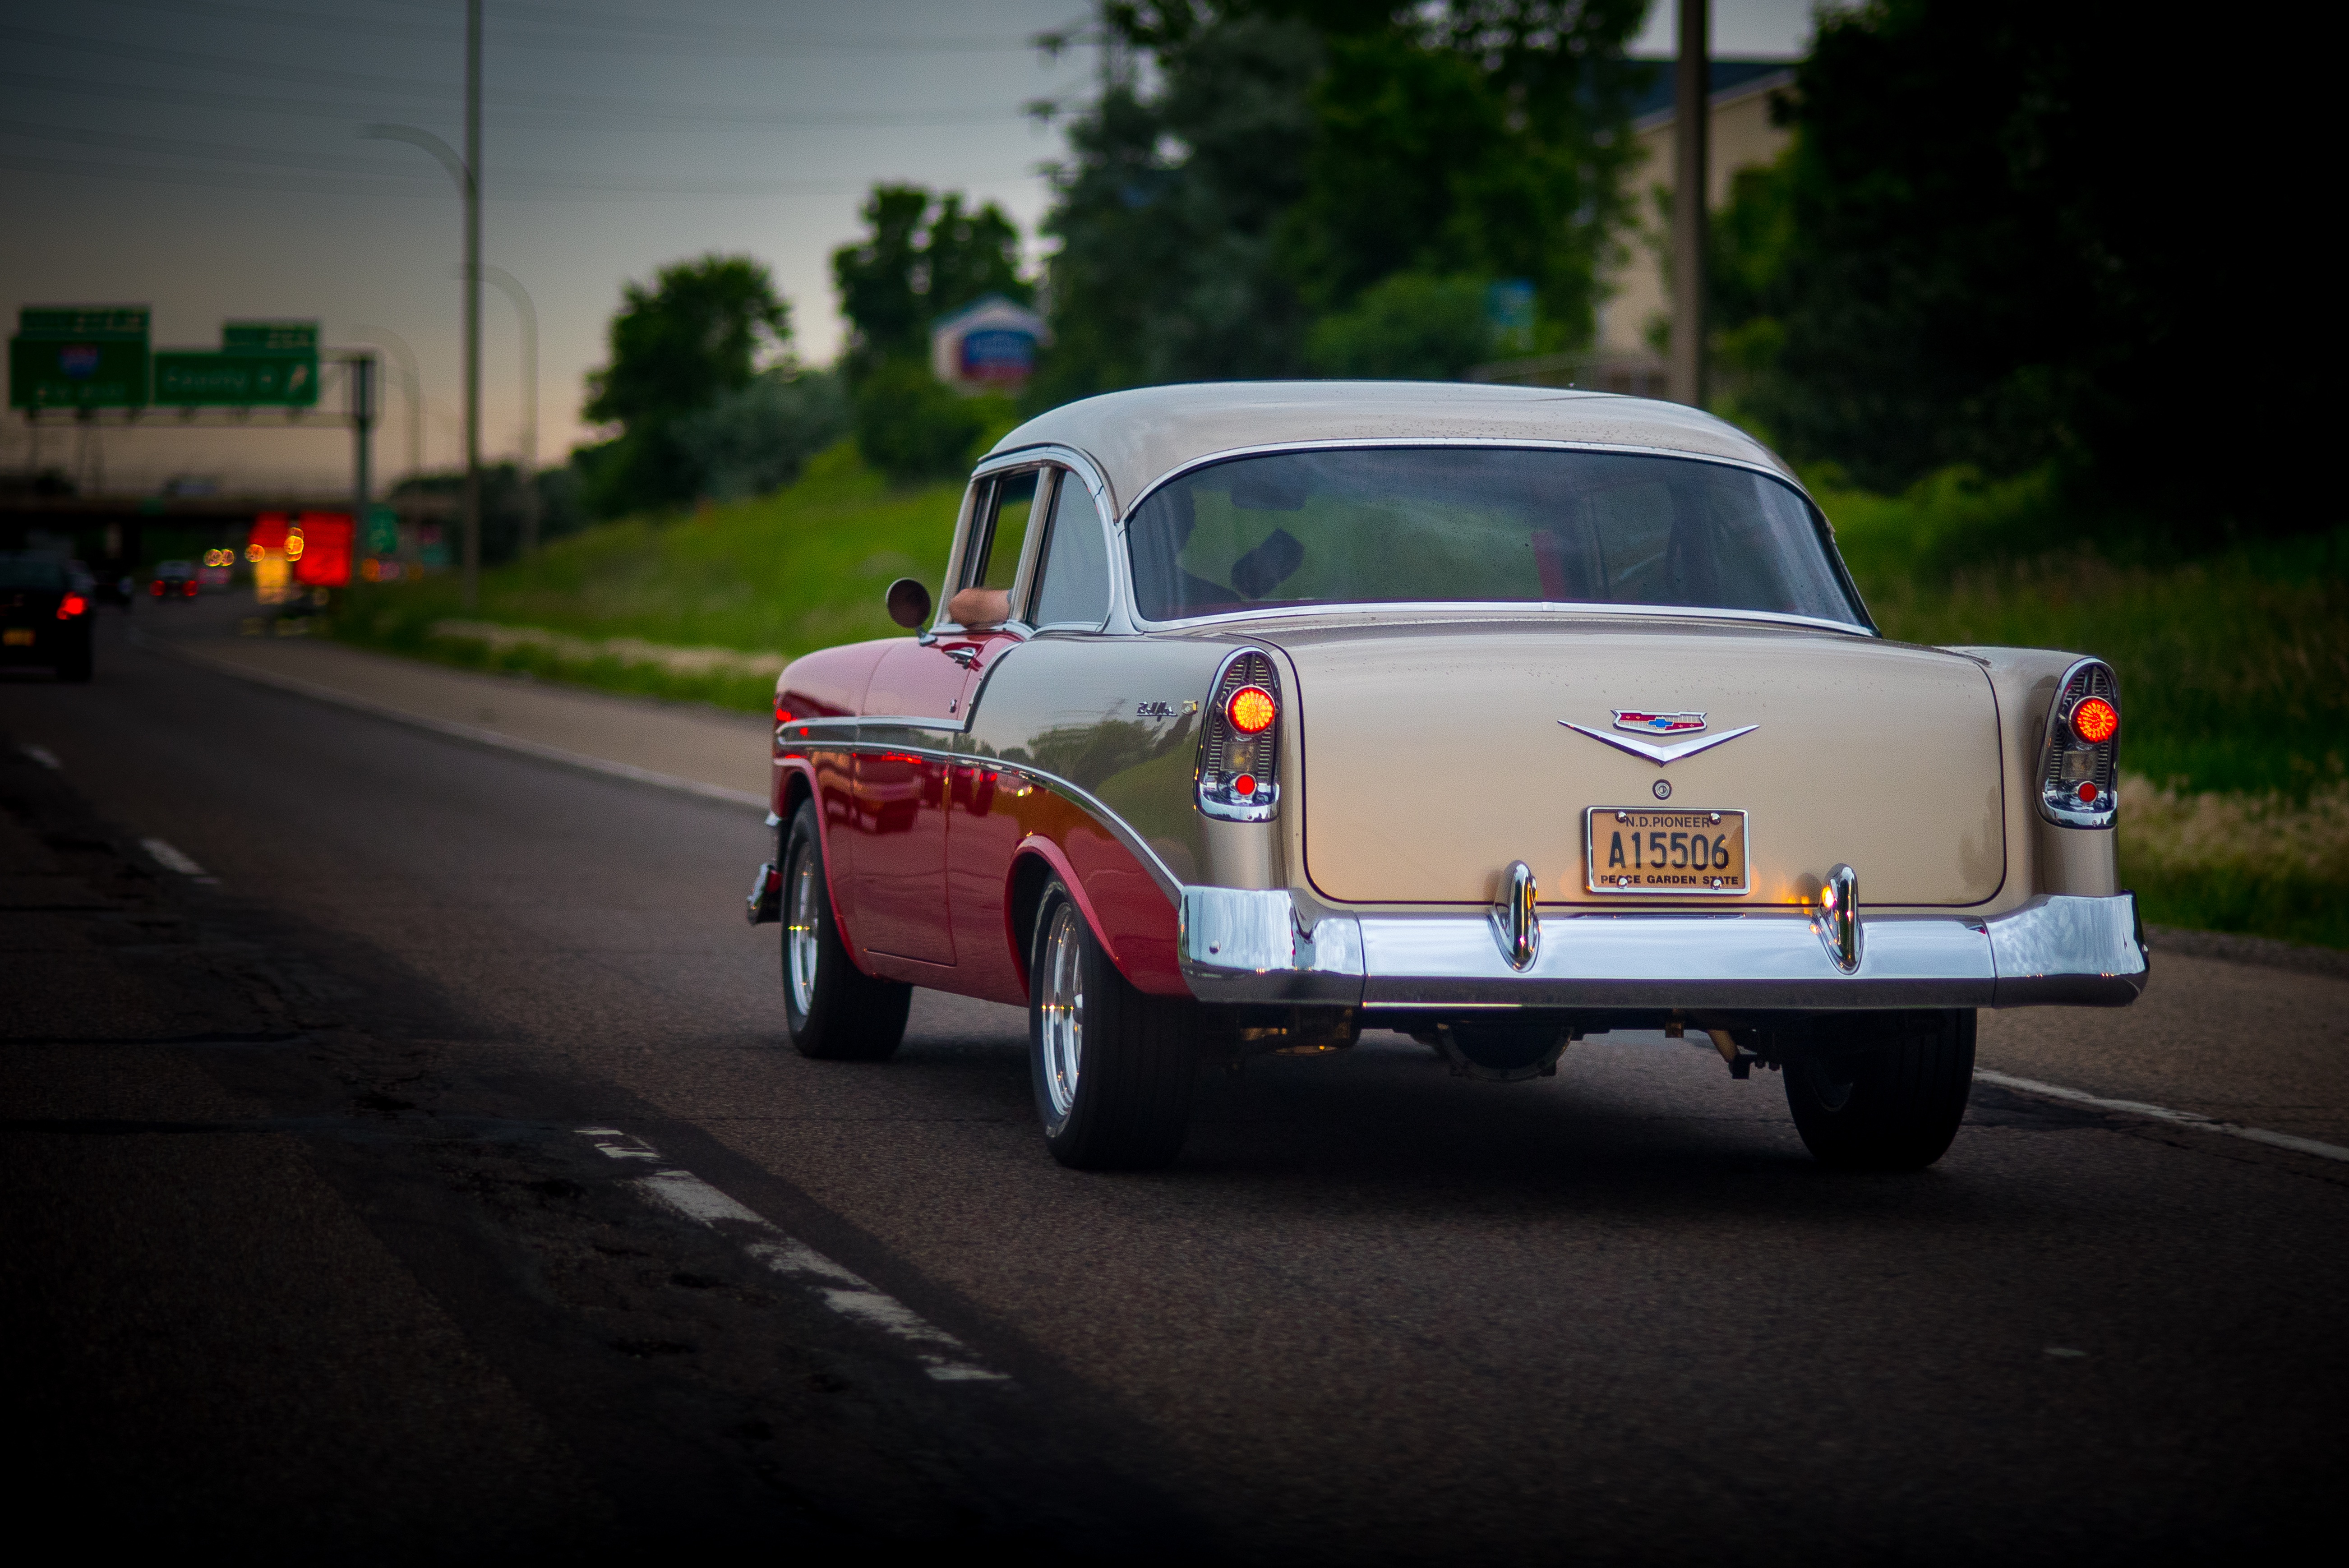
car, vehicle, motor vehicle, vintage car, sedan, classic, chevrolet, antique car, land vehicle, automobile make, automotive exterior, compact car, automotive design, luxury vehicle